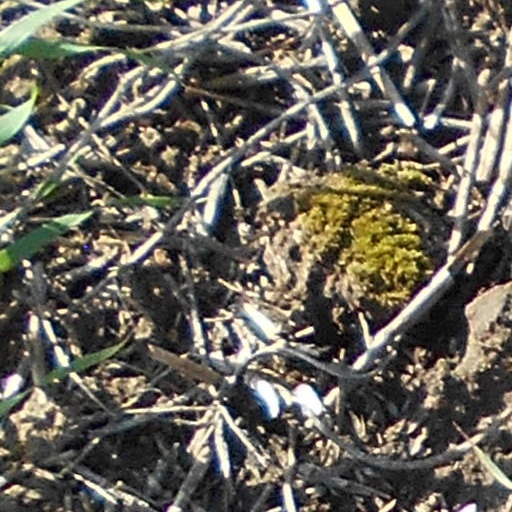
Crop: wheat